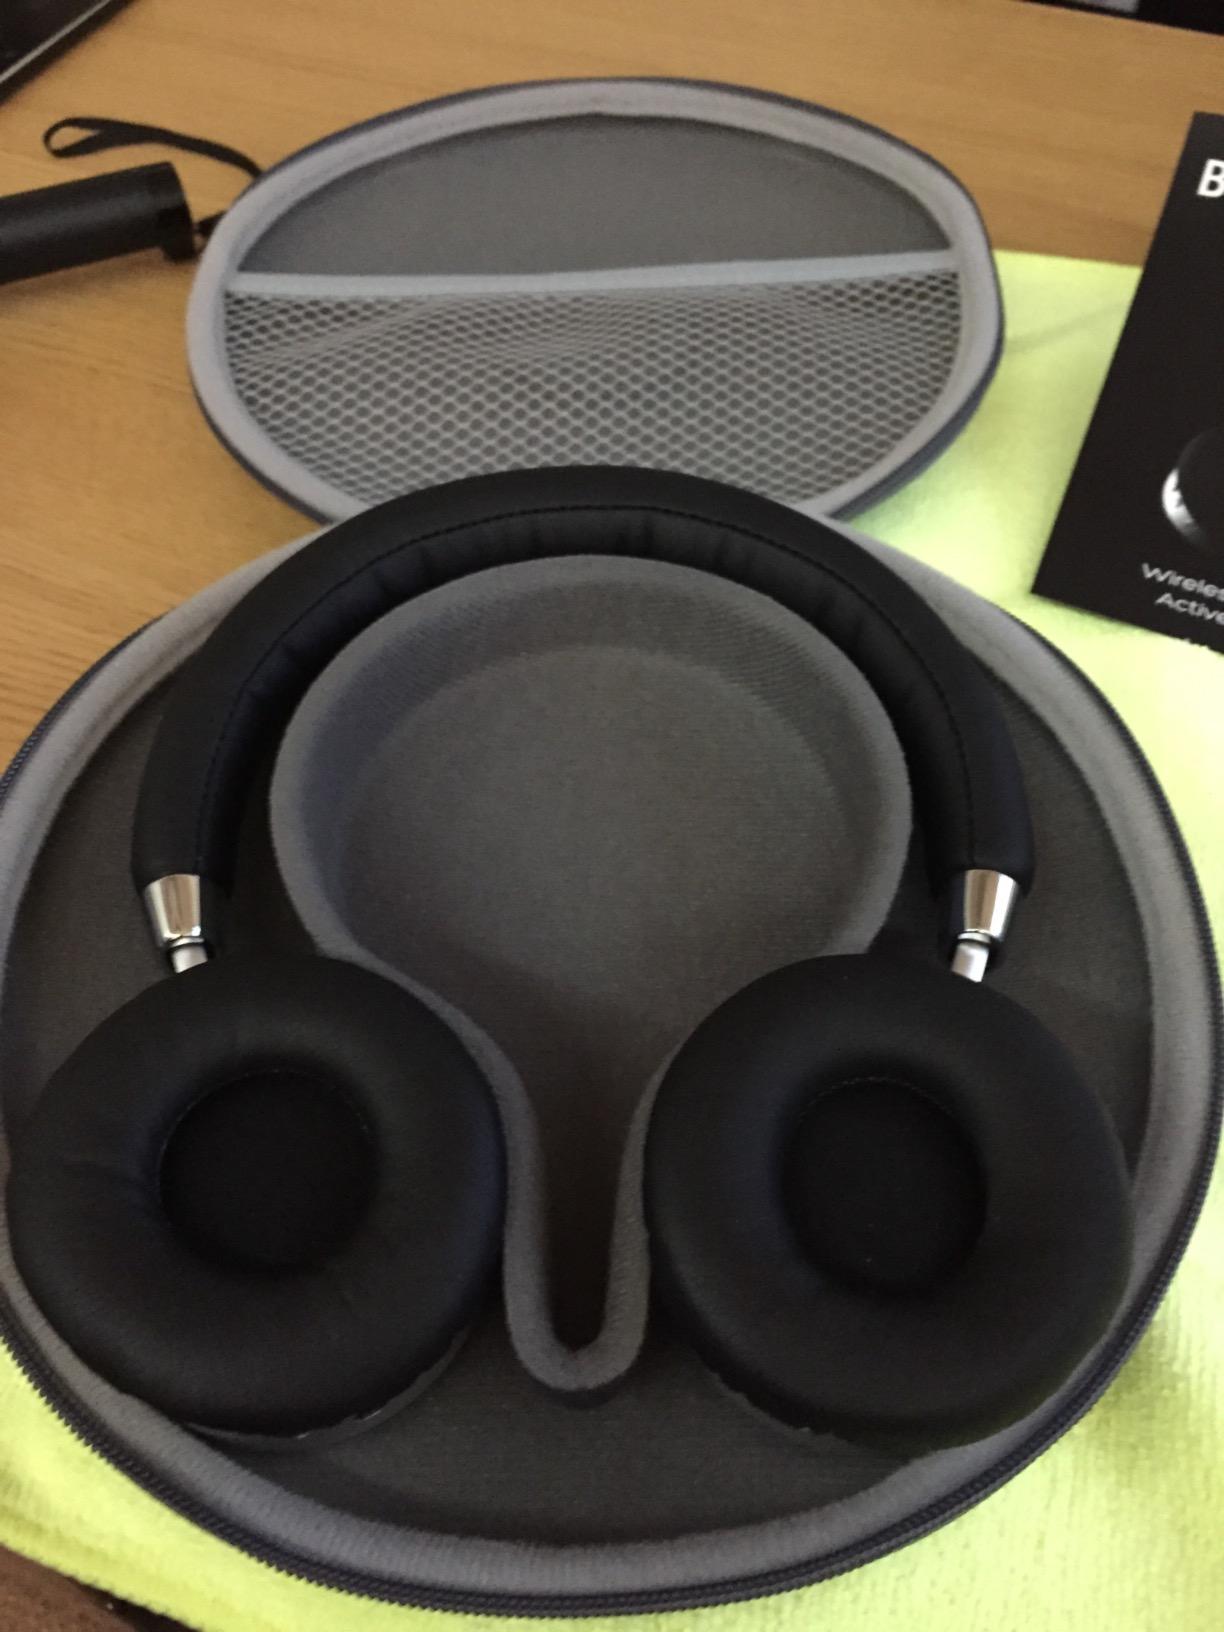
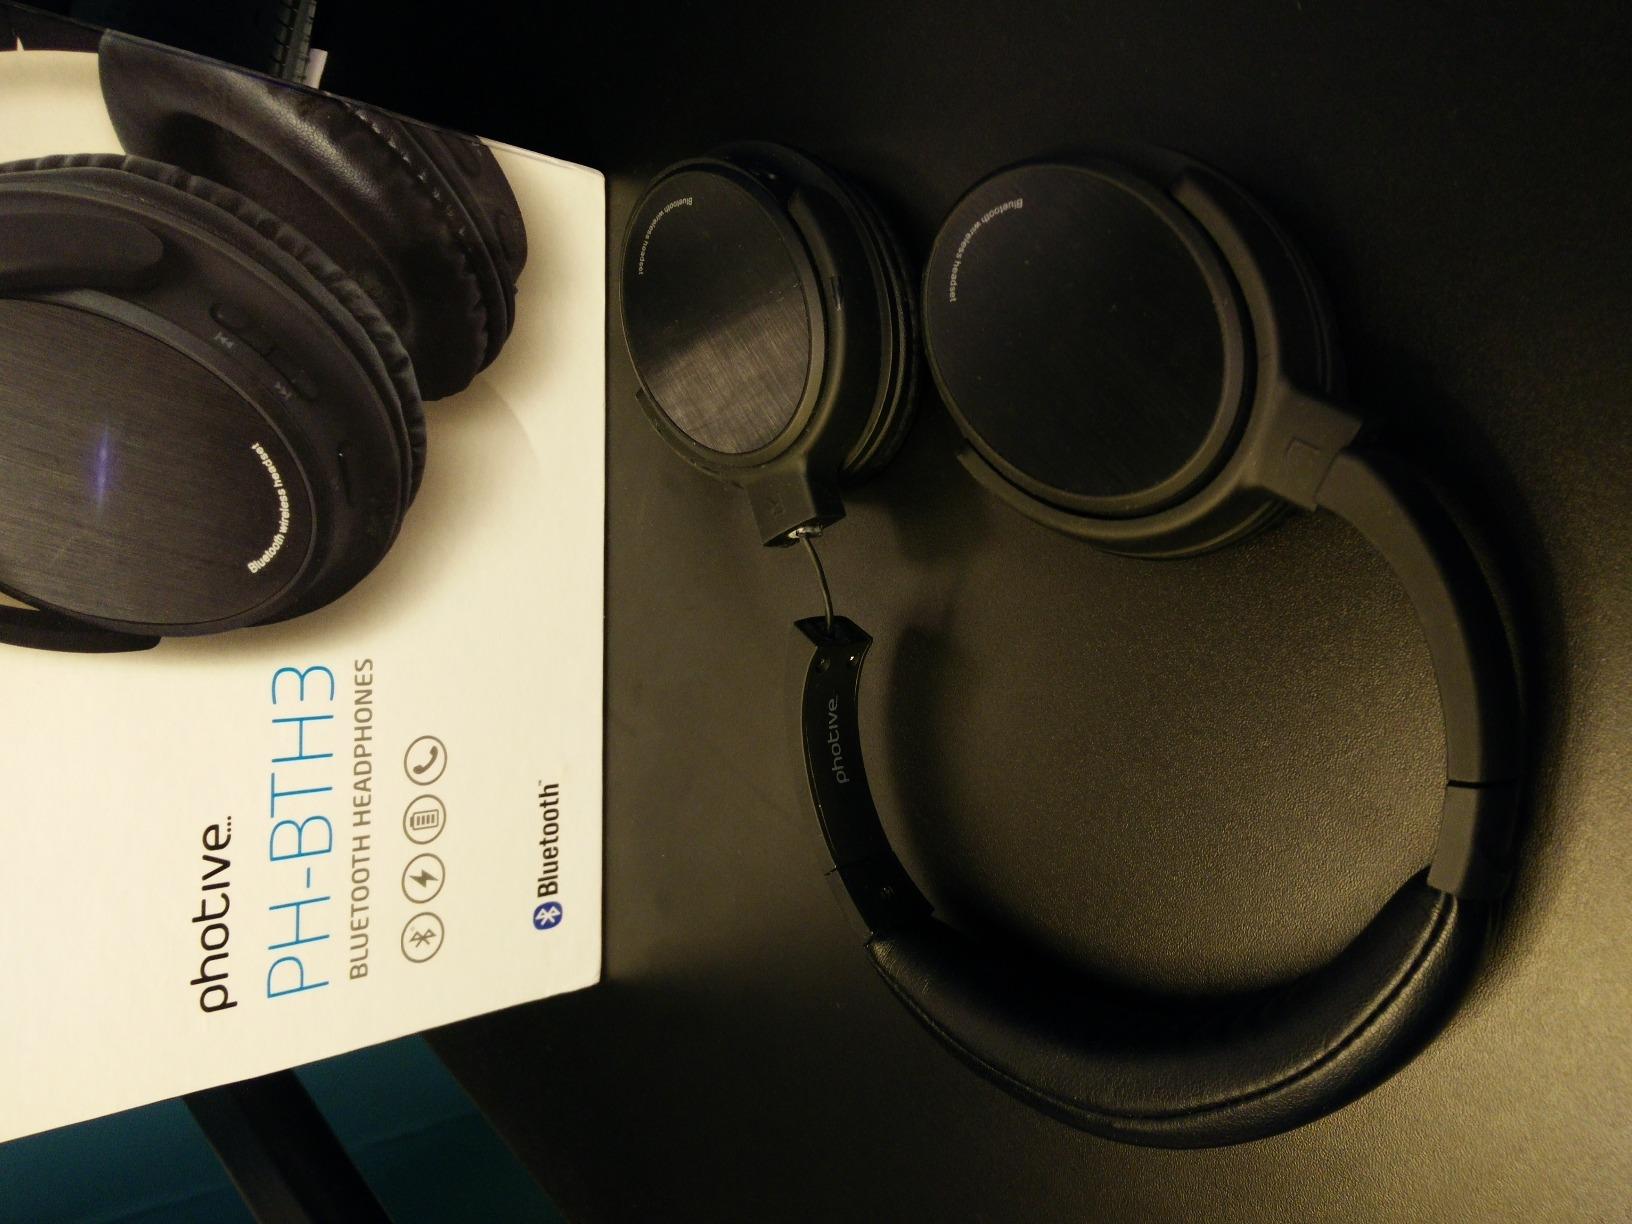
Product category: headphones
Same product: no